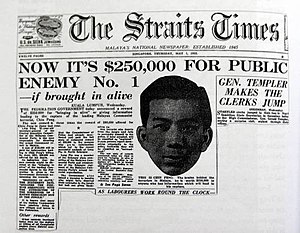
Føderationen Malaya / Malayakrisen / Kommunistpartiet
Forsiden af avisen The Straits Times 1. maj 1952 kundgjorde belønning for tips, som kunne føre til, at kommunistlederen Chin Peng blev taget til fange.
Føderationen Malaya var en sammenslutning af 11 områder på den sydlige del af Malaccahalvøen. Den blev etableret i 1948 efter, at de britiske planer om Den malayiske union, en multietnisk enhedsstat med lige rettigheder for alle folkegrupper, slog fejl. Føderationen omfattede de britisk kontrollerede områder, med undtagelse af Singapore, og bestod af de ni malaj stater